Carnet B

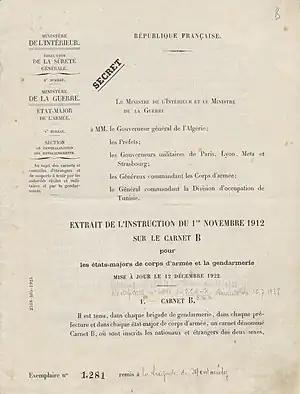
Excerpt from instructions on Carnet B for army corps staffs and the police, drawn up jointly by the Ministries of the Interior and of War, November 1912. National Archives of France.

Carnet B was a list of suspects kept by the French Third Republic government. It was created in 1886 by General Georges Ernest Boulanger to fight against espionage activities. Managed by the Ministry of the Interior, it was gradually extended to all individuals capable of disturbing public order or antimilitarists who could oppose national mobilization. On August 1, 1914, Interior Minister Louis Malvy decided not to implement it when the World War I broke out. At the end of the war, it was kept and taken back for general surveillance, especially of foreigners. It was repealed in 1947.